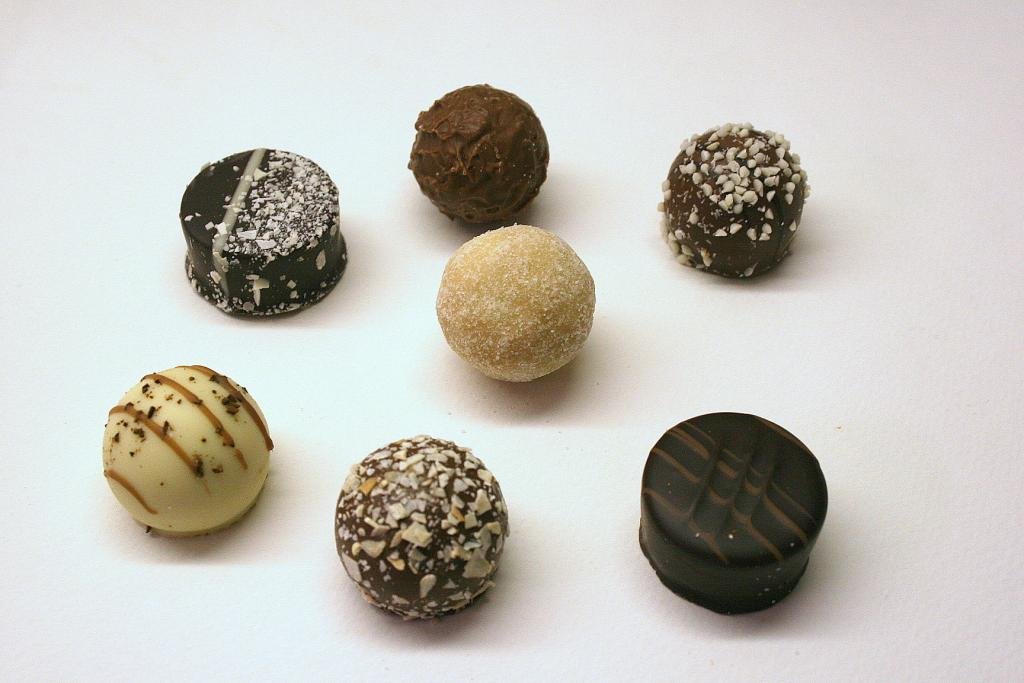
sweet, food, produce, mushroom, bead, material, button, sweet dish, art, sweetness, chocolates, edible mushroom, shiitake, fashion accessory, chocolate truffle